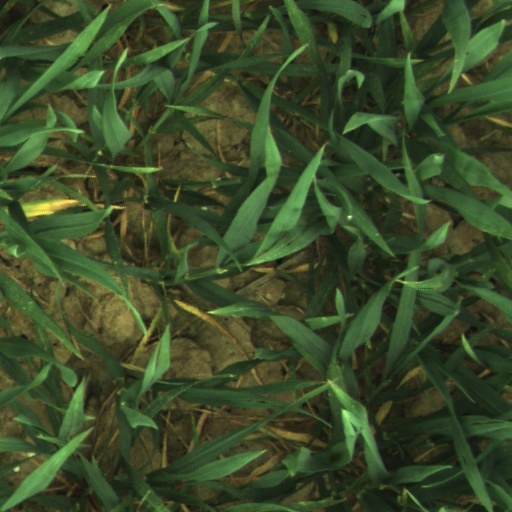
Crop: wheat